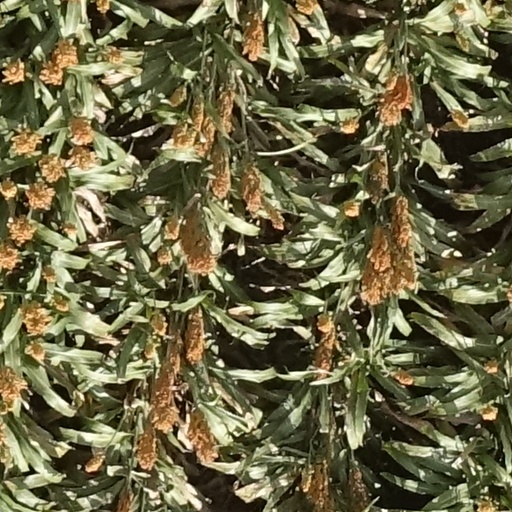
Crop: sorghum